Indian Americans

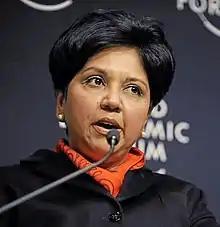
Indra Nooyi's career exemplifies the high level of educational attainment and professional success.

From the 1990 census to the 2000 census, the Asian Indian population increased by 105.87%. Meanwhile, the U.S. population increased by only 7.6%. In 2000, the Indian-born population in the U.S. was 1.007 million. In 2006, of the 1,266,264 legal immigrants to the United States, 58,072 were from India. Between 2000 and 2006, 421,006 Indian immigrants were admitted to the U.S., up from 352,278 during the 1990–1999 period. At 16.4% of the Asian population, Indian Americans make up the third largest Asian-American ethnic group, following Chinese Americans and Filipino Americans.